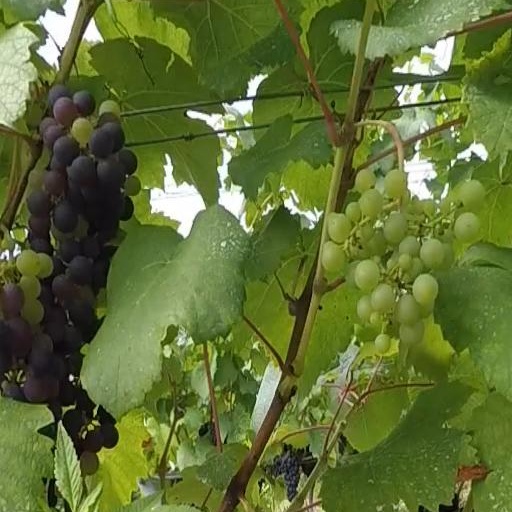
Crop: grape